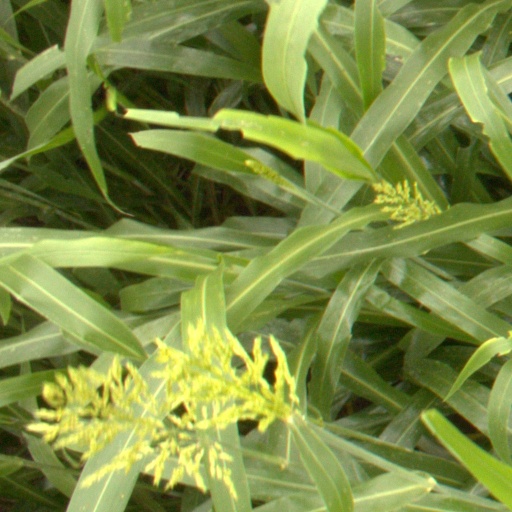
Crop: sorghum